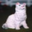
Label: cat